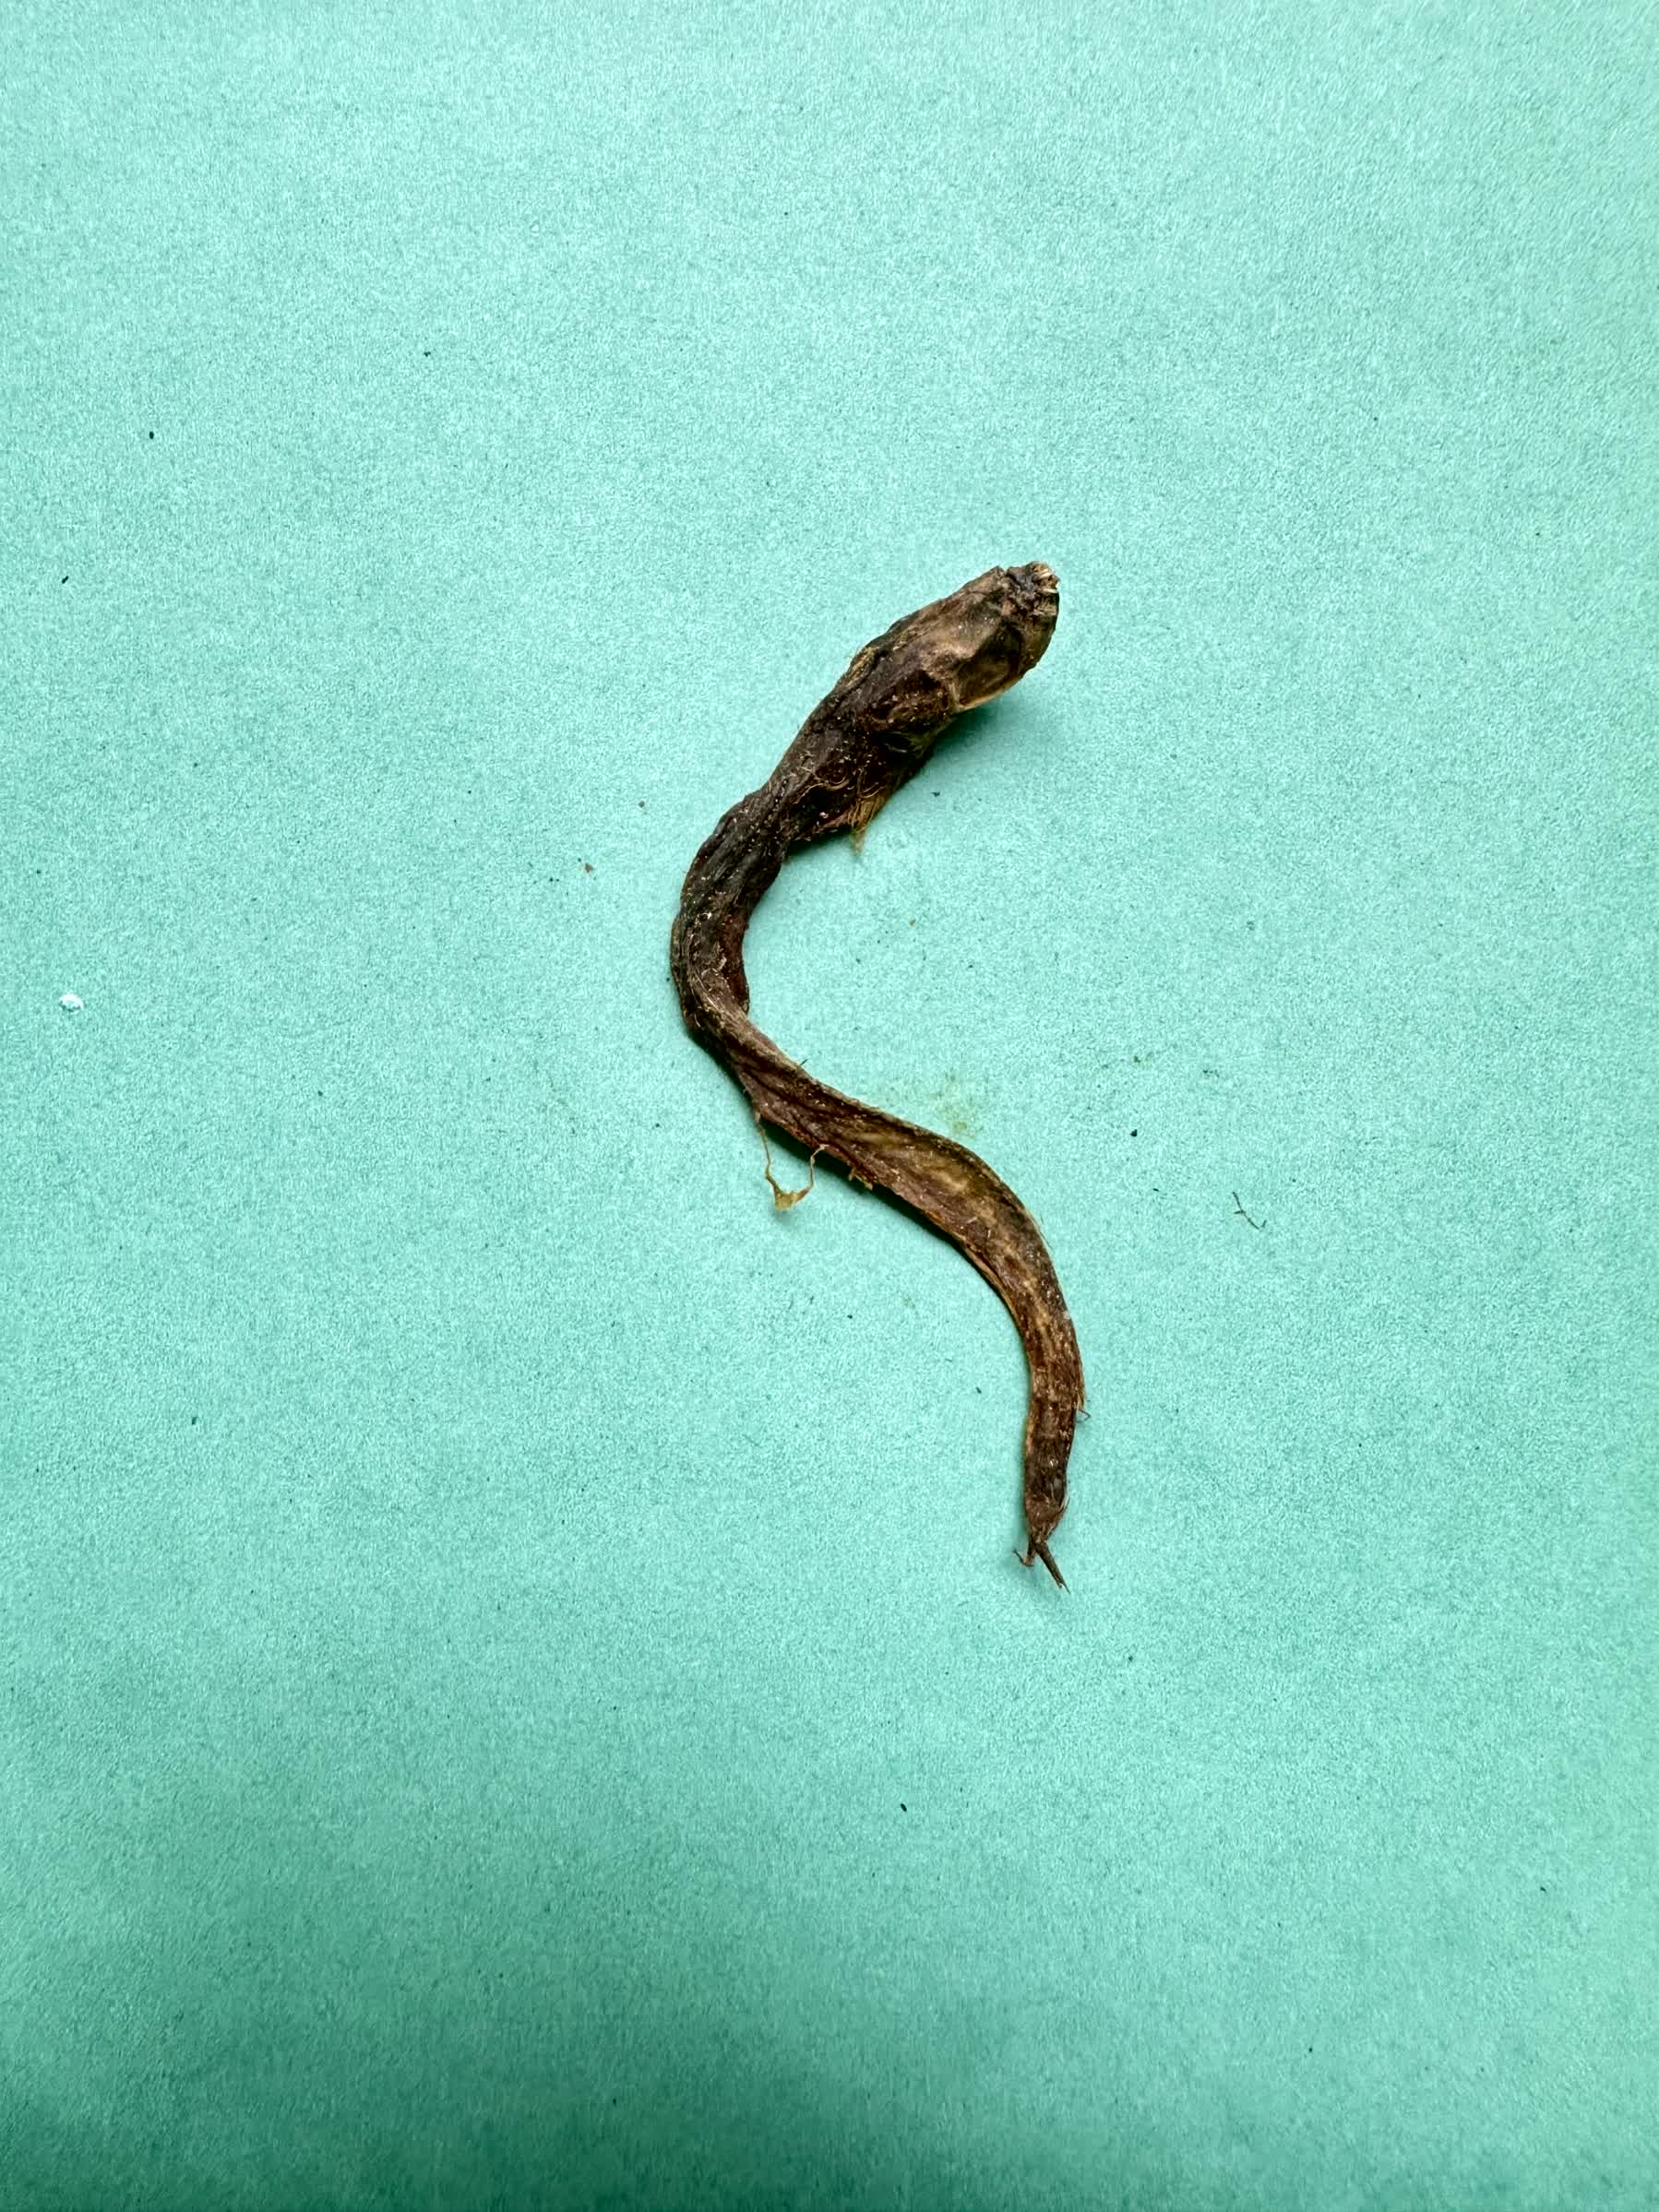
Species: Chewa